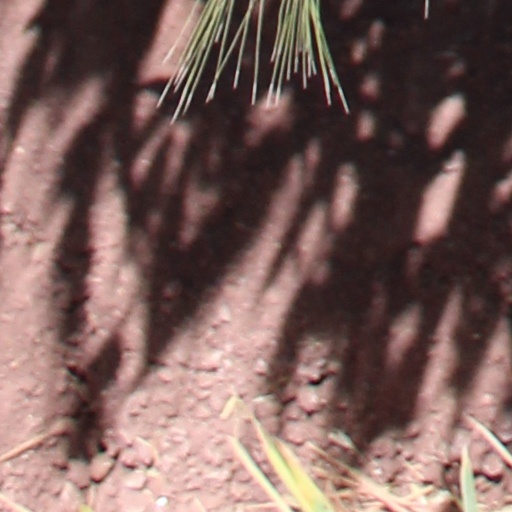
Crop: wheat